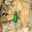
Label: beetle